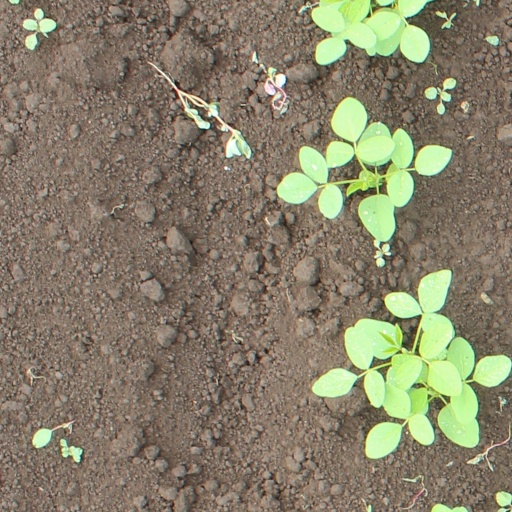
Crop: soybean